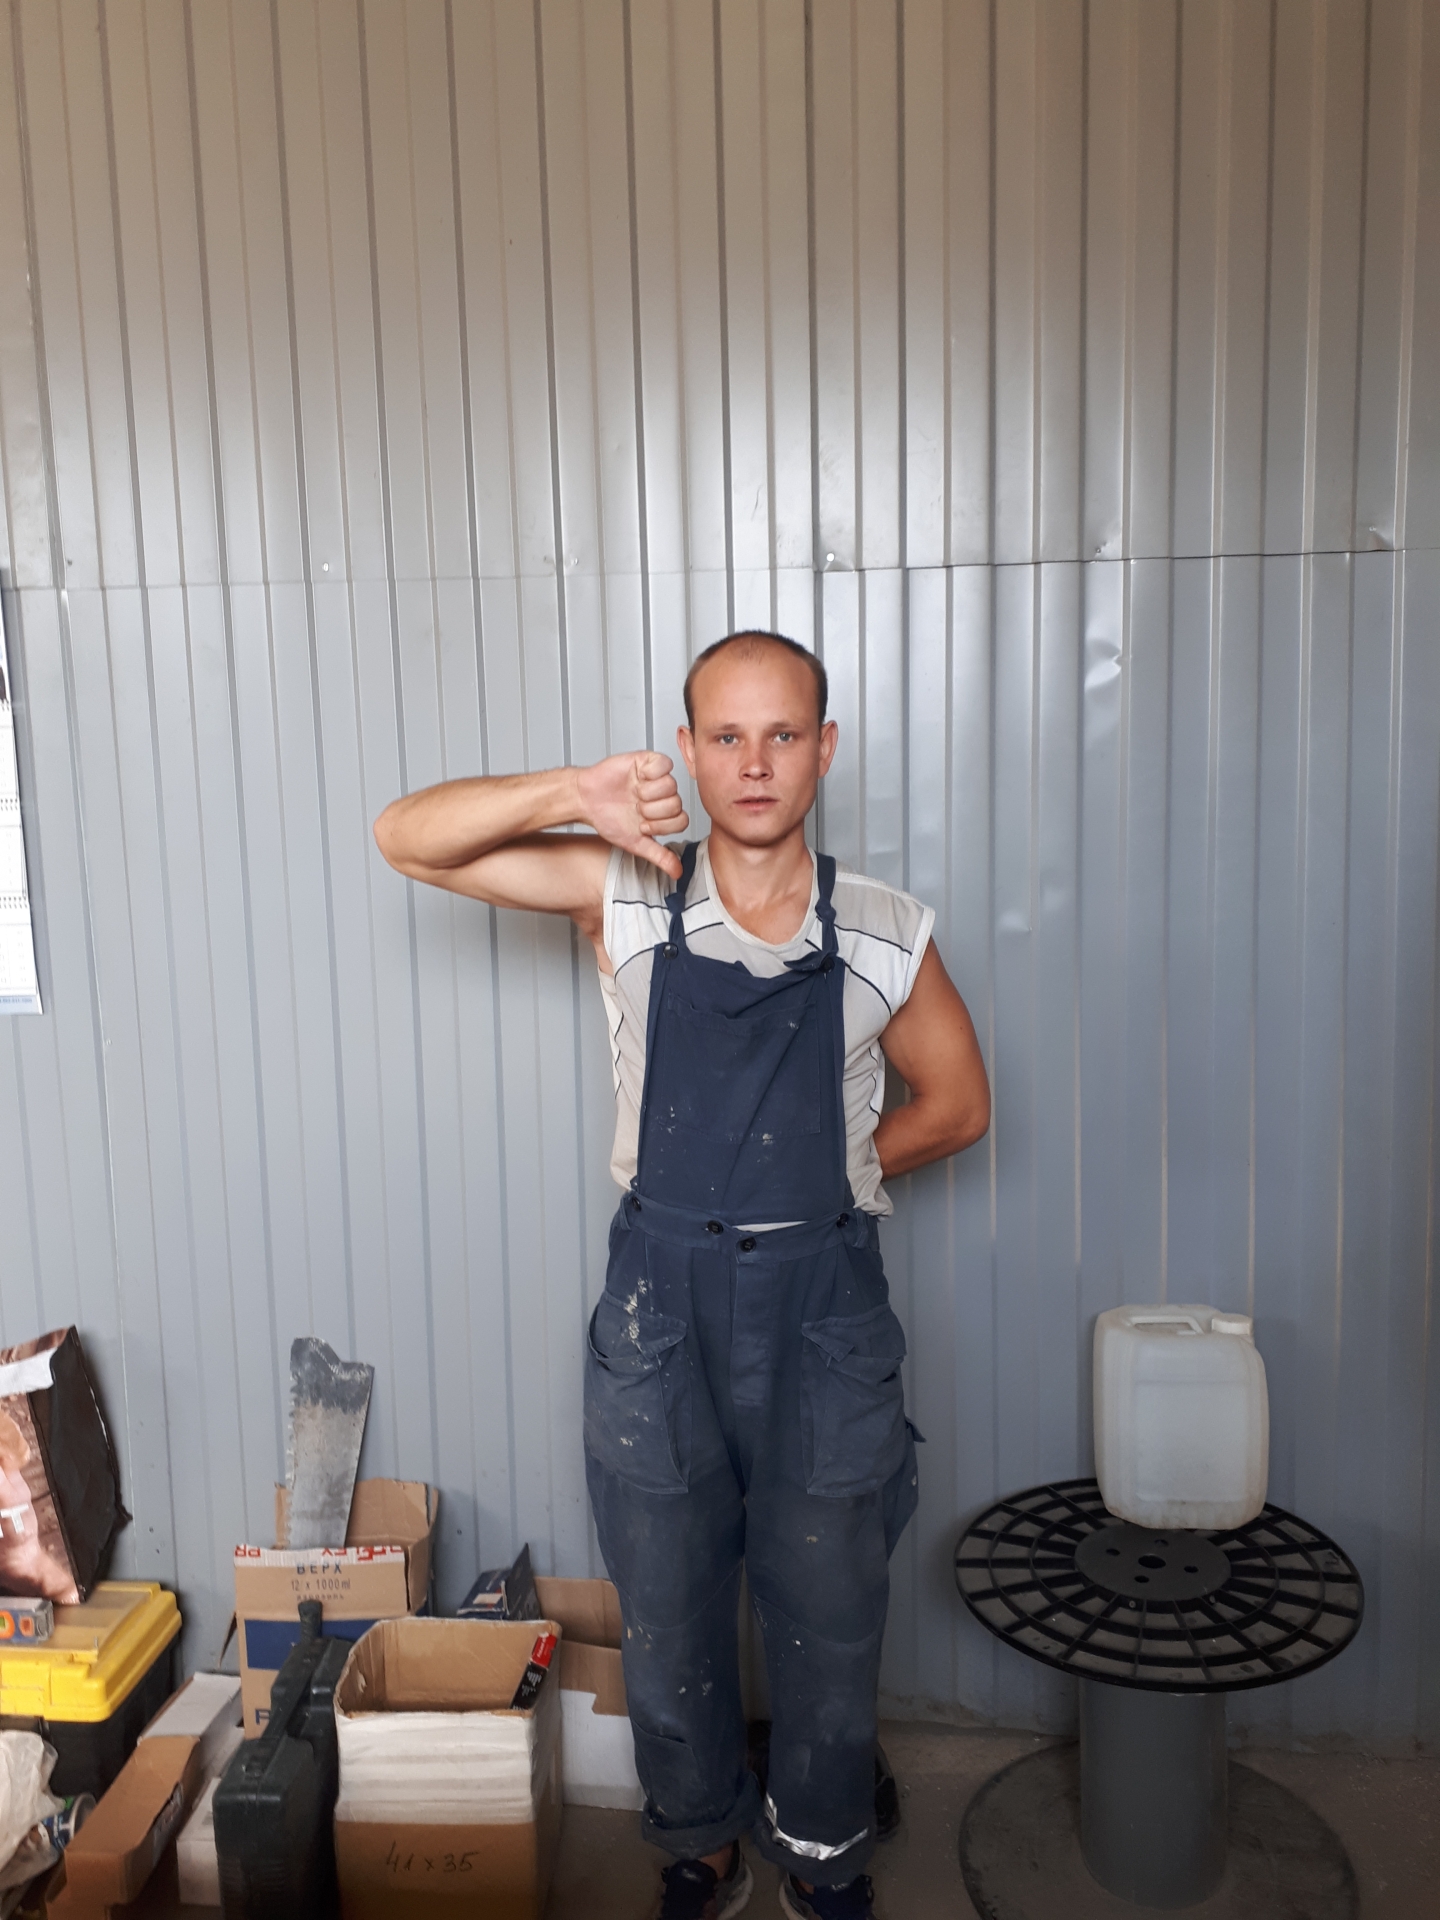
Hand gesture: dislike